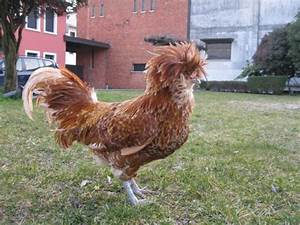
Label: chicken